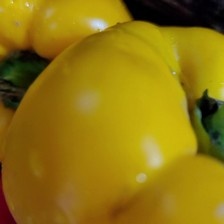
Label: capsicum